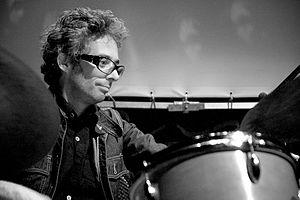
Steve Arguelles lors d'un concert d'Ambitronix à Paris en 2007
The Recyclers est un groupe de jazz et de musique improvisée composé du pianiste Benoît Delbecq et du batteur Steve Arguëlles, parfois agrémenté du guitariste Noël Akchoté remplacé en 1999 par le multi-instrumentiste Christophe Disco Minck.